Bastennes

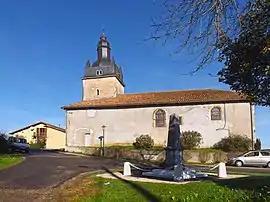
The church of Bastennes

Bastennes is a commune in the Landes department in Nouvelle-Aquitaine in southwestern France.